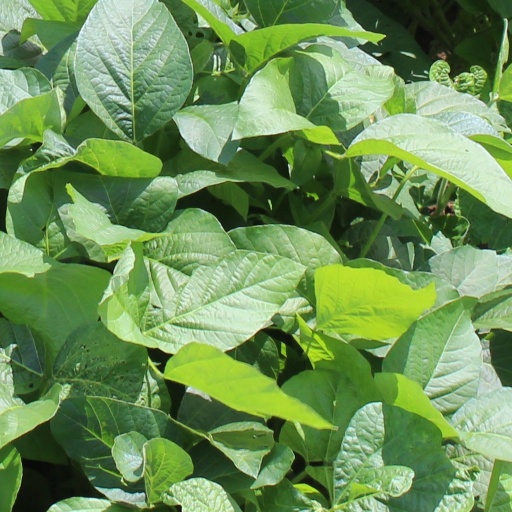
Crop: soybean